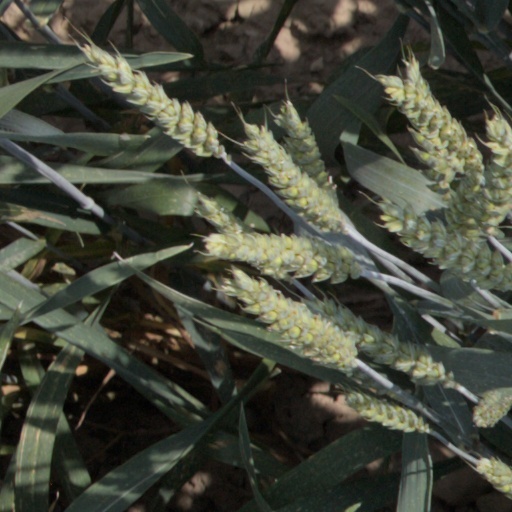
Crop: wheat